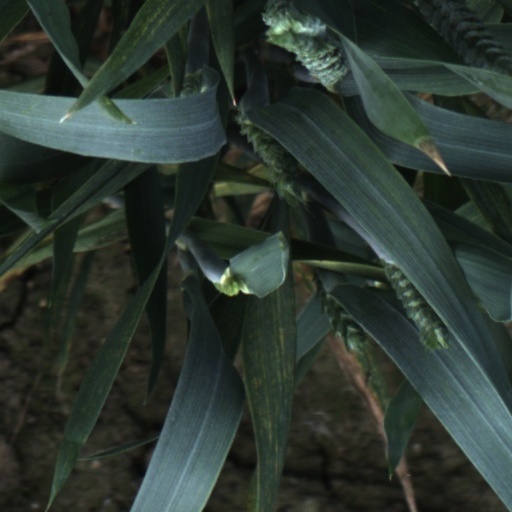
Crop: wheat